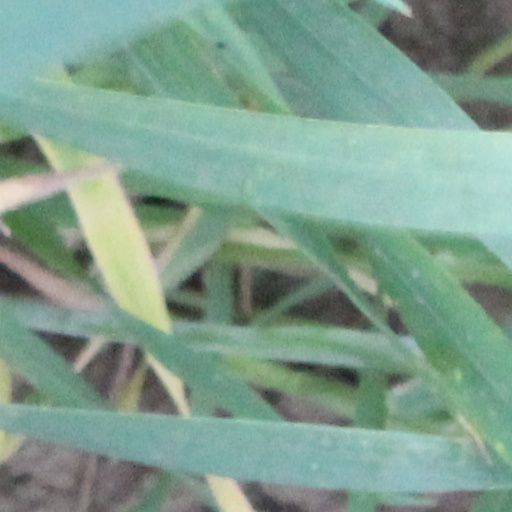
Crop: wheat